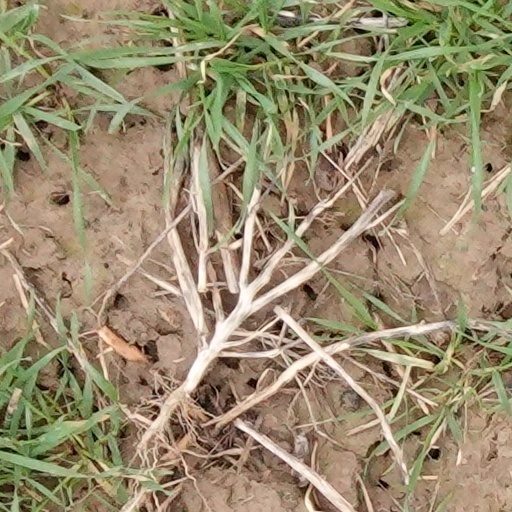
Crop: wheat